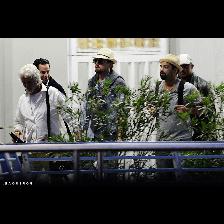
Label: Human